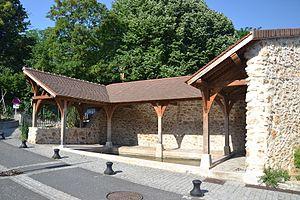
Lavoir de Champlan